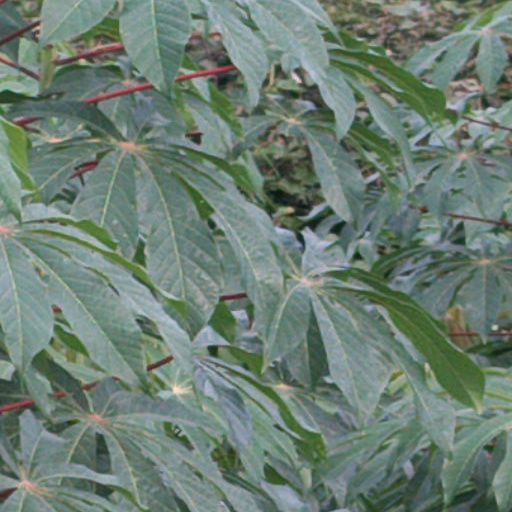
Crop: cassava